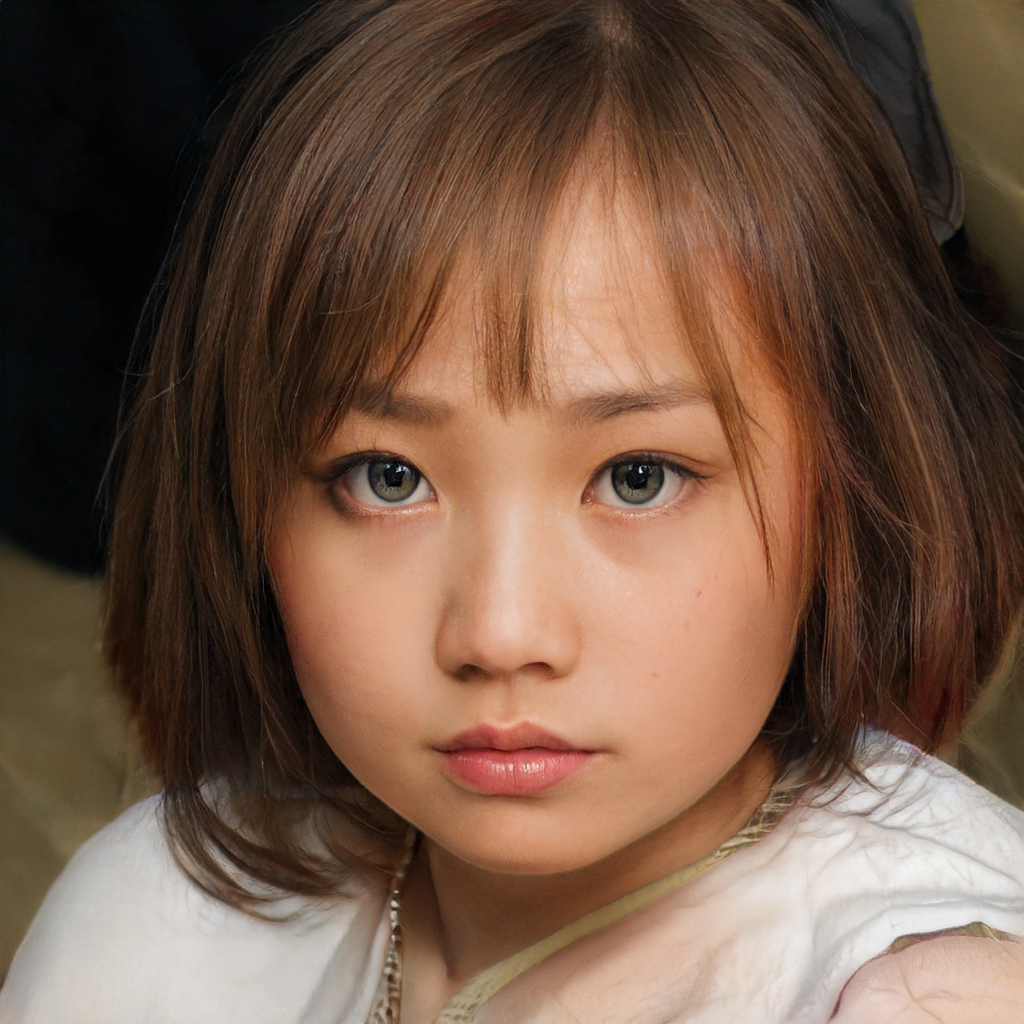
Gender: Female